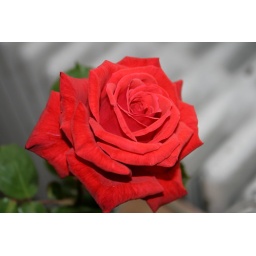
Can't have your cats with you in the hospital, but flowers somehow manage to bypass all the security cordons